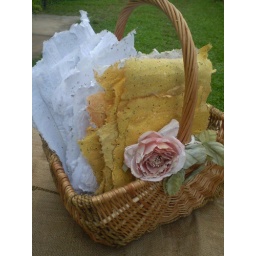
A basket of handmade paper made by the soap princess.